Gammon (insult)

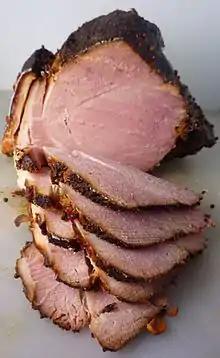
A half-sliced piece of gammon

A 2004 sports feature in "The Observer" described Rupert Lowe as the "gammon-cheeked Southampton chairman".